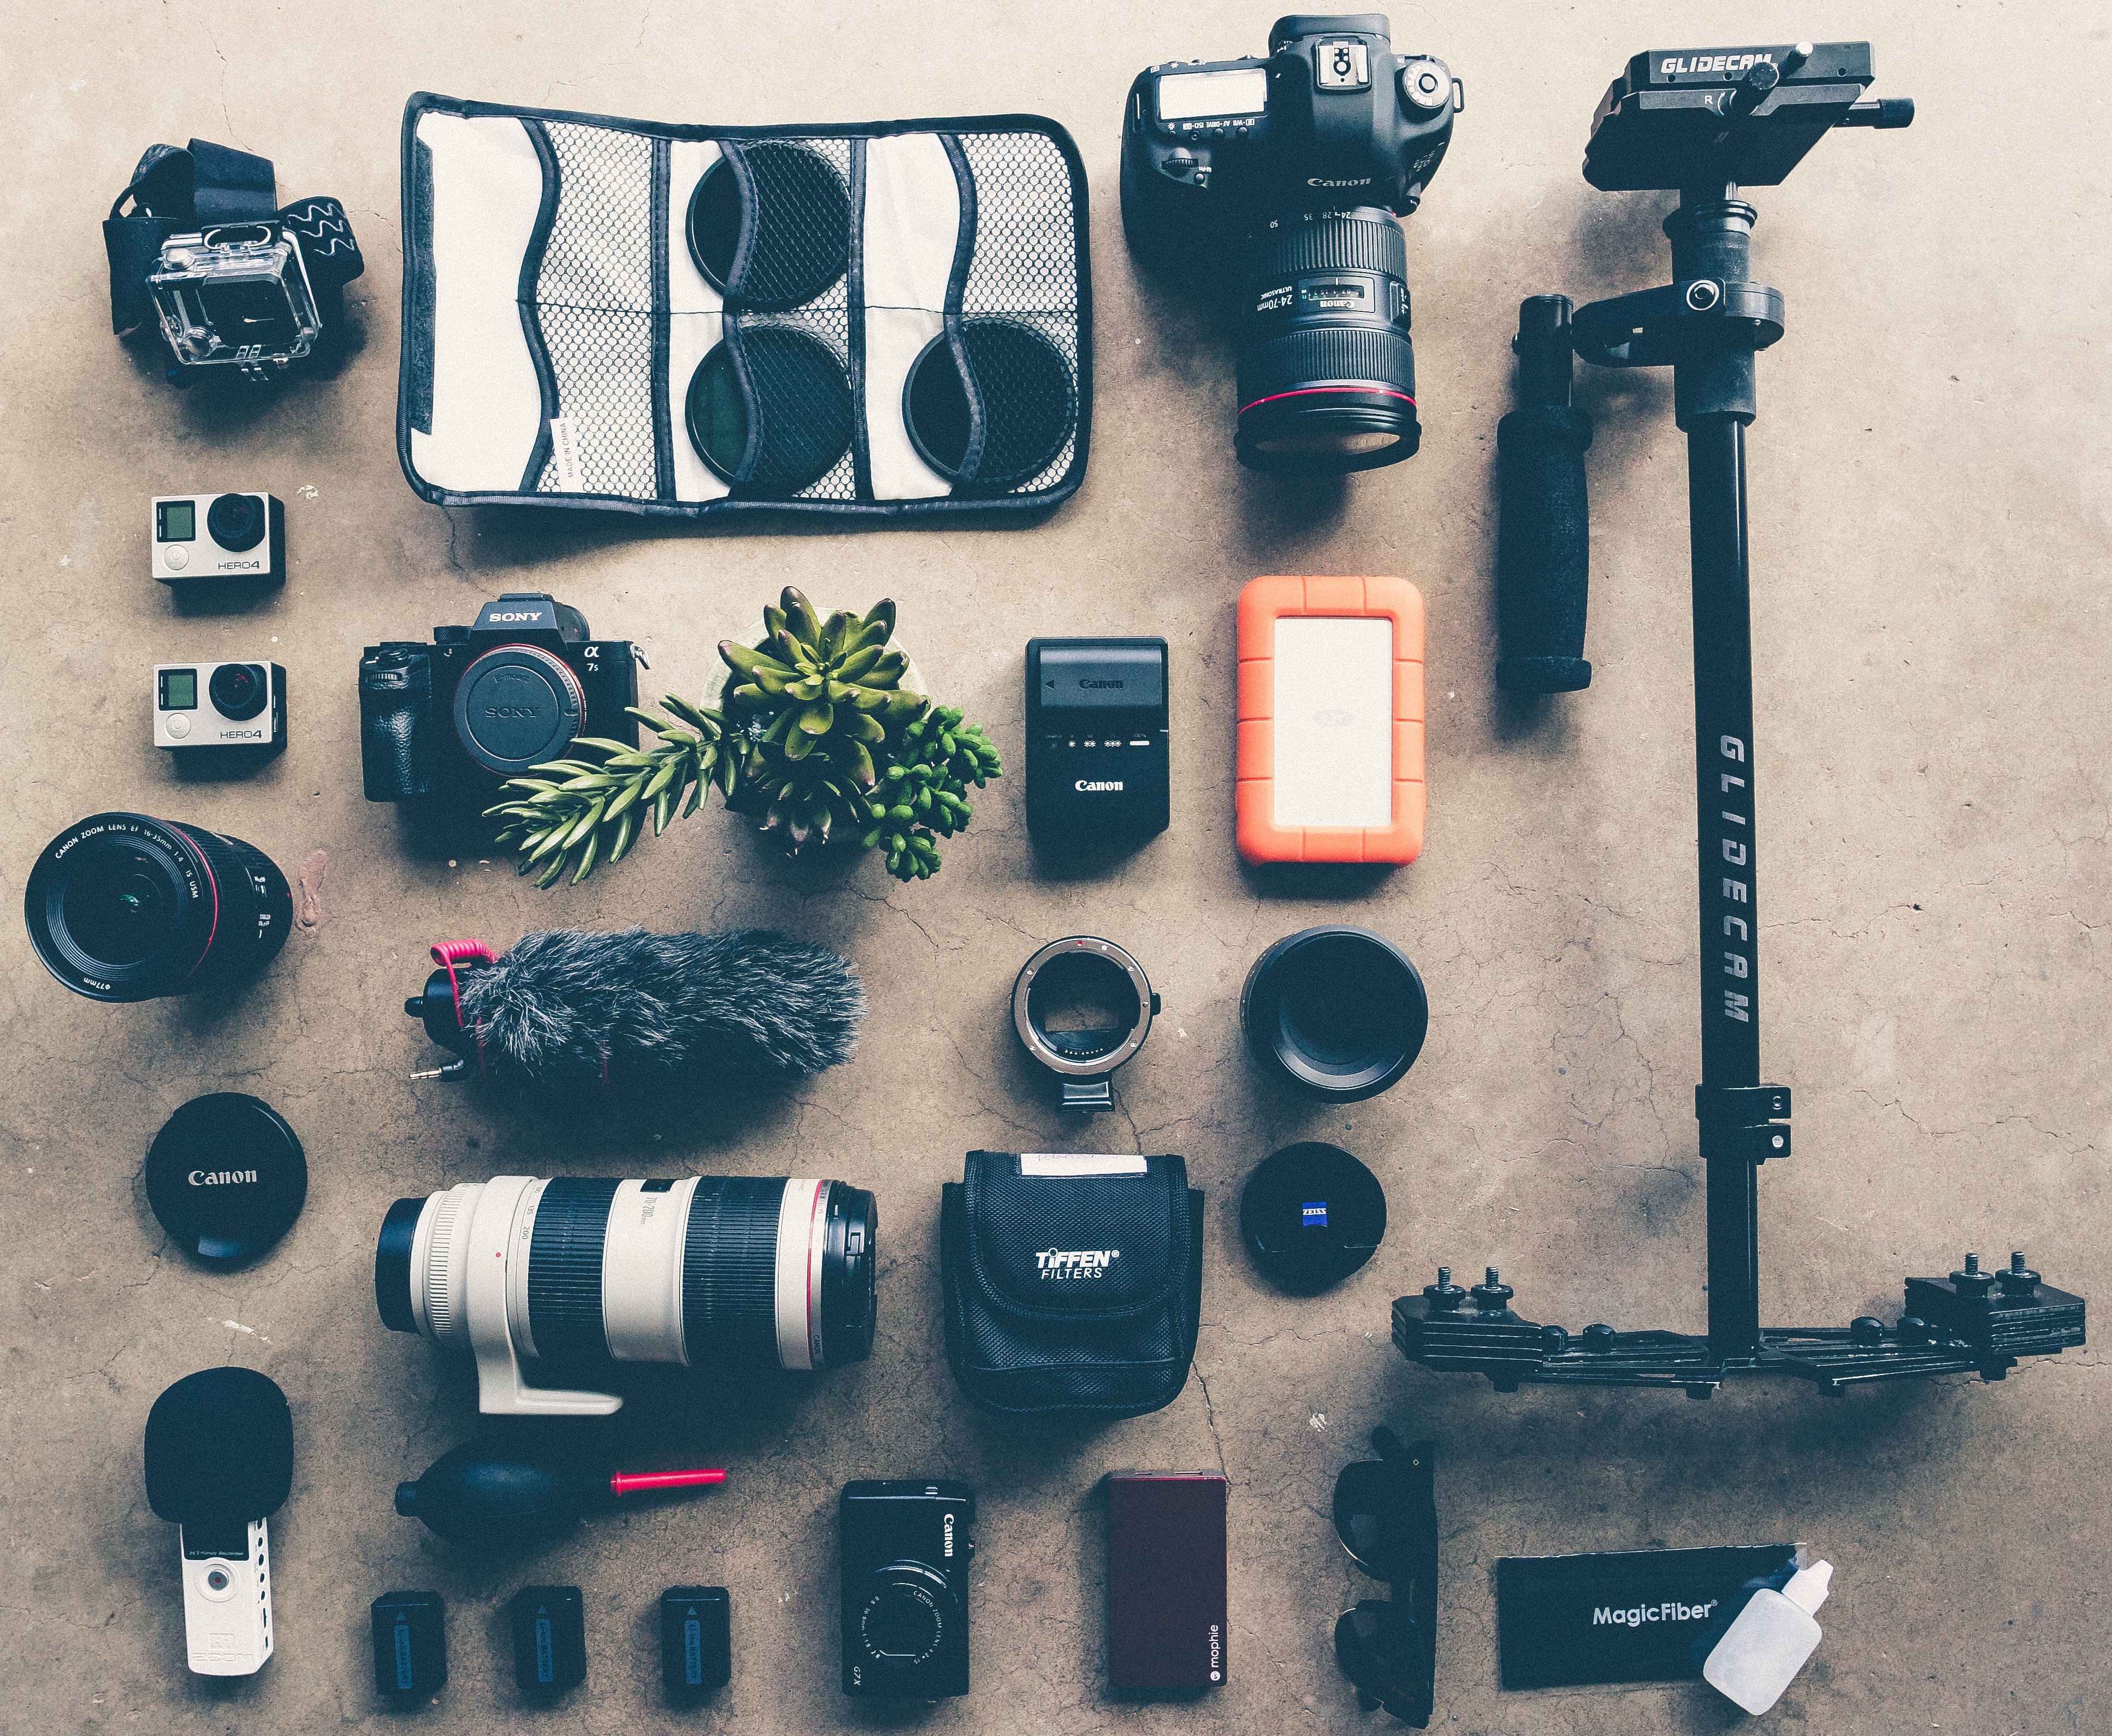
camera accessory, cameras optics, camera, reflex camera, single lens reflex camera, camera lens, lens, photography, tripod, digital camera, lens cap, digital slr, still life photography